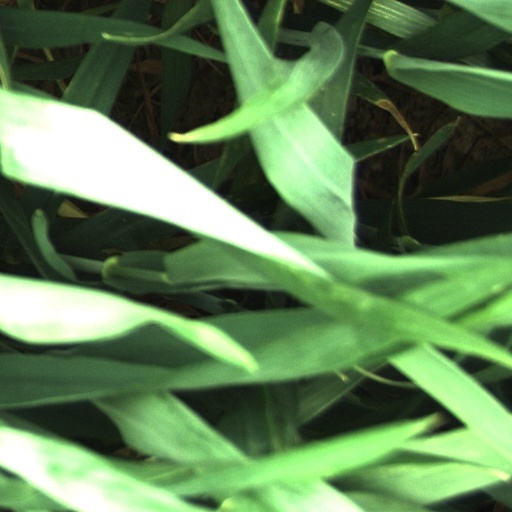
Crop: wheat